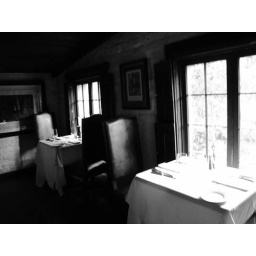
a room in the pink house